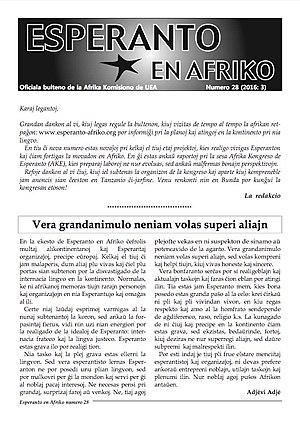
Couverture d’Esperanto en Afriko, nº 28, 2016
Il existe de nombreux périodiques en espéranto, appelés Esperanto-gazeto dans cette langue, même si ce terme désigne parfois des périodiques incluant d’autres langues mais avec des rubriques récurrentes écrites en espéranto. Depuis l’apparition du premier périodique en espéranto, La Esperantisto, plus de dix mille titres sont apparus, aux portées, contenus, durées et qualités très variés. La plupart n’a pas une durée de vie très longue ; la moyenne de durée de vie est d’environ cinq ans.